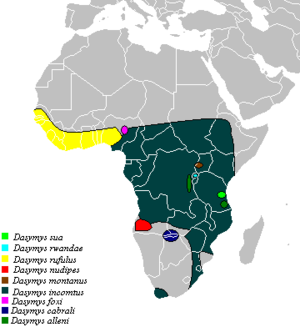
Dasymys est un genre de rongeurs africains de la sous-famille des Murinés.